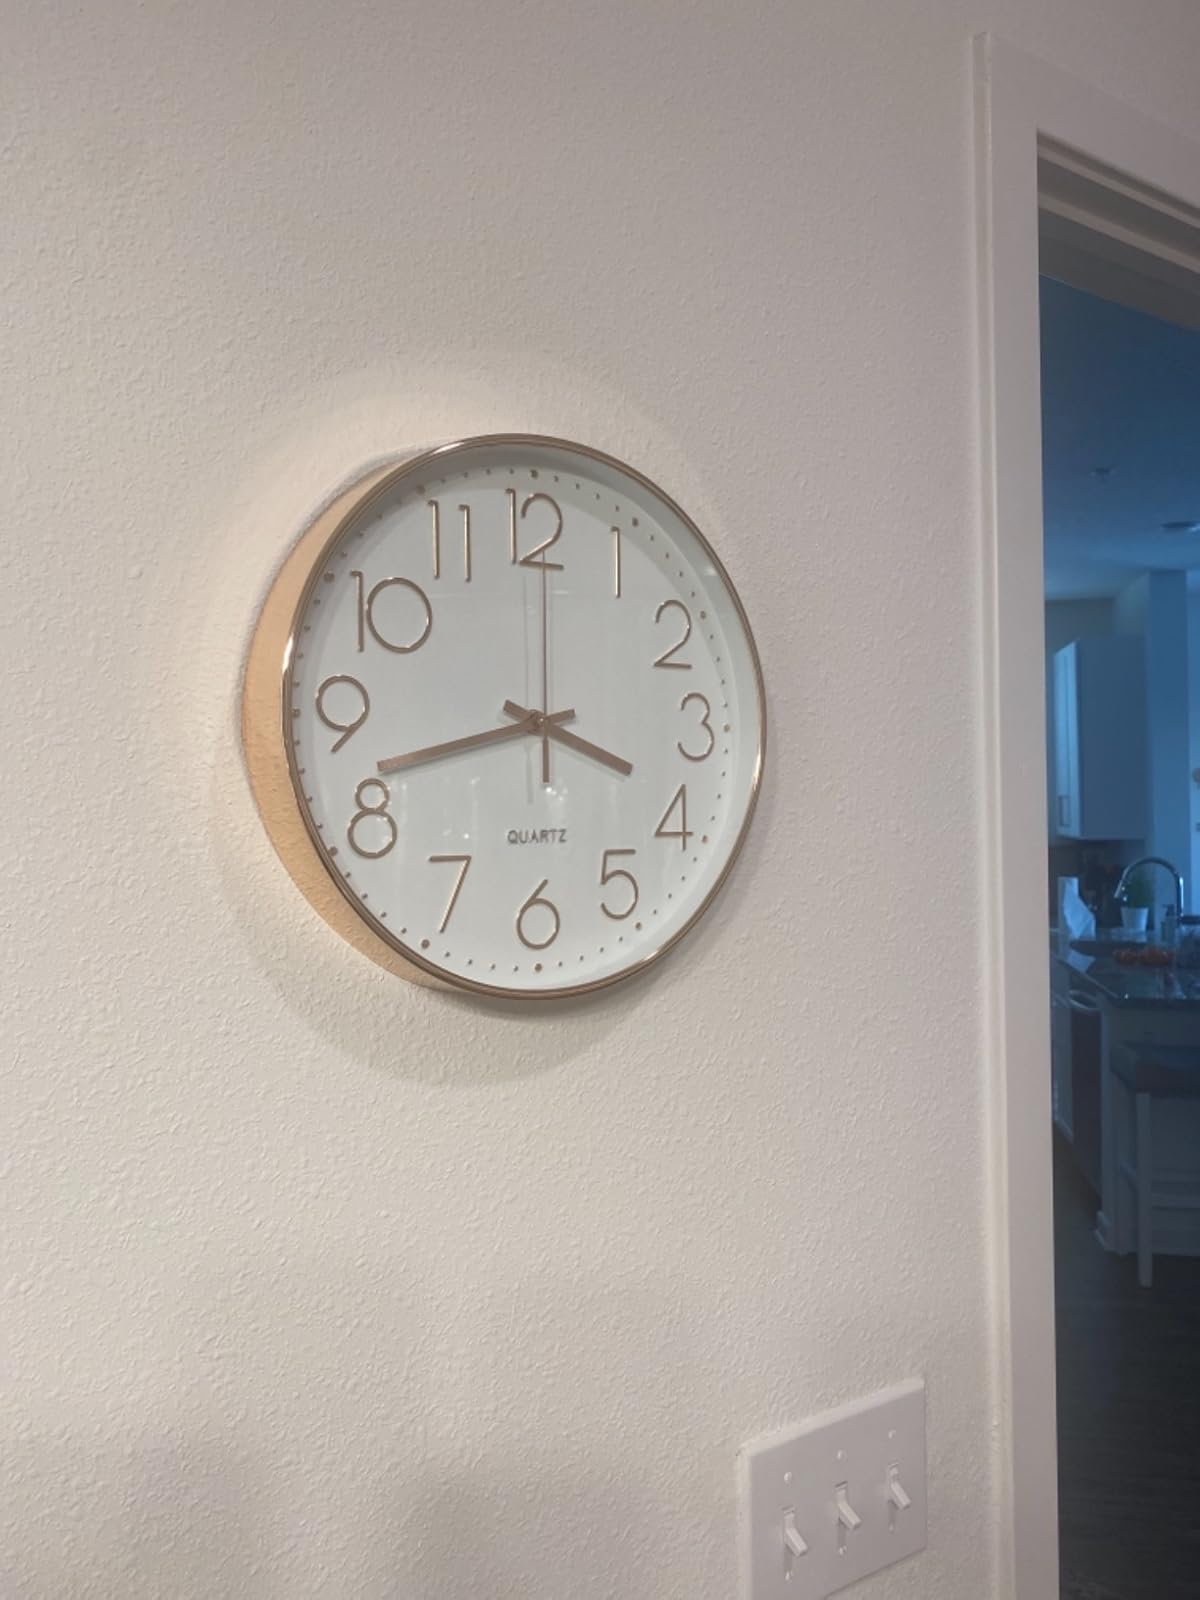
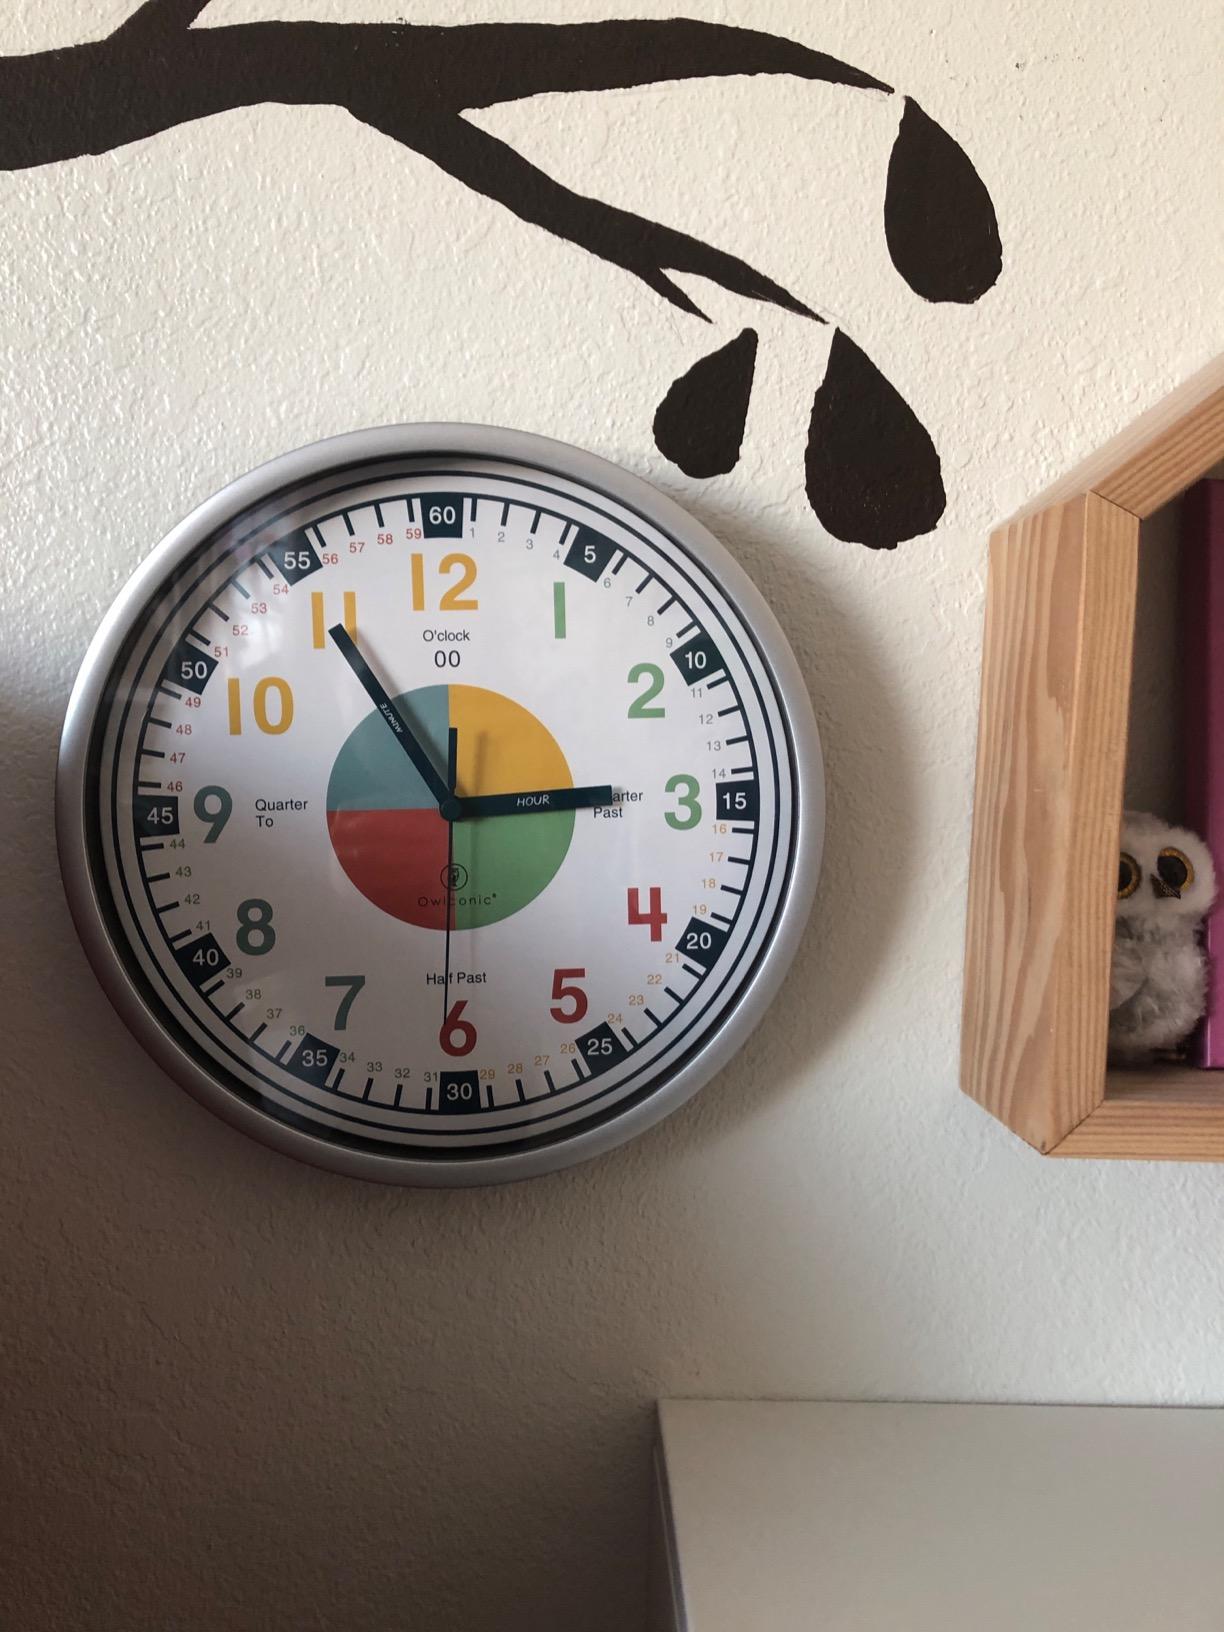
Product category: clock
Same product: no